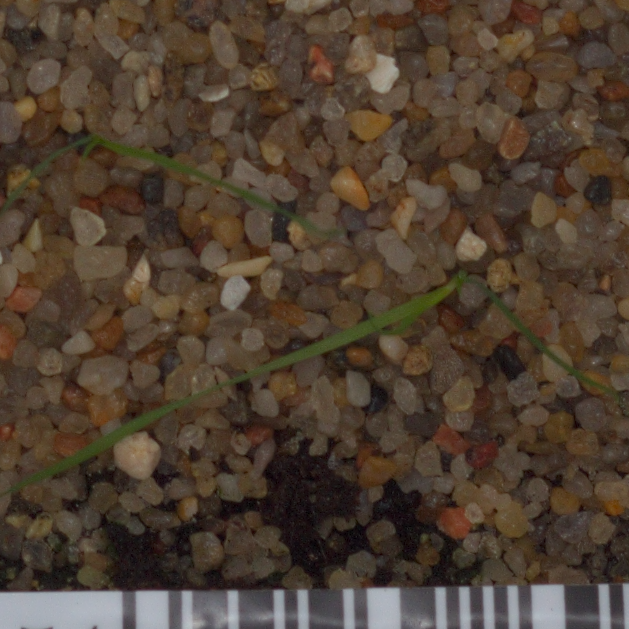
Label: loose_silkybent